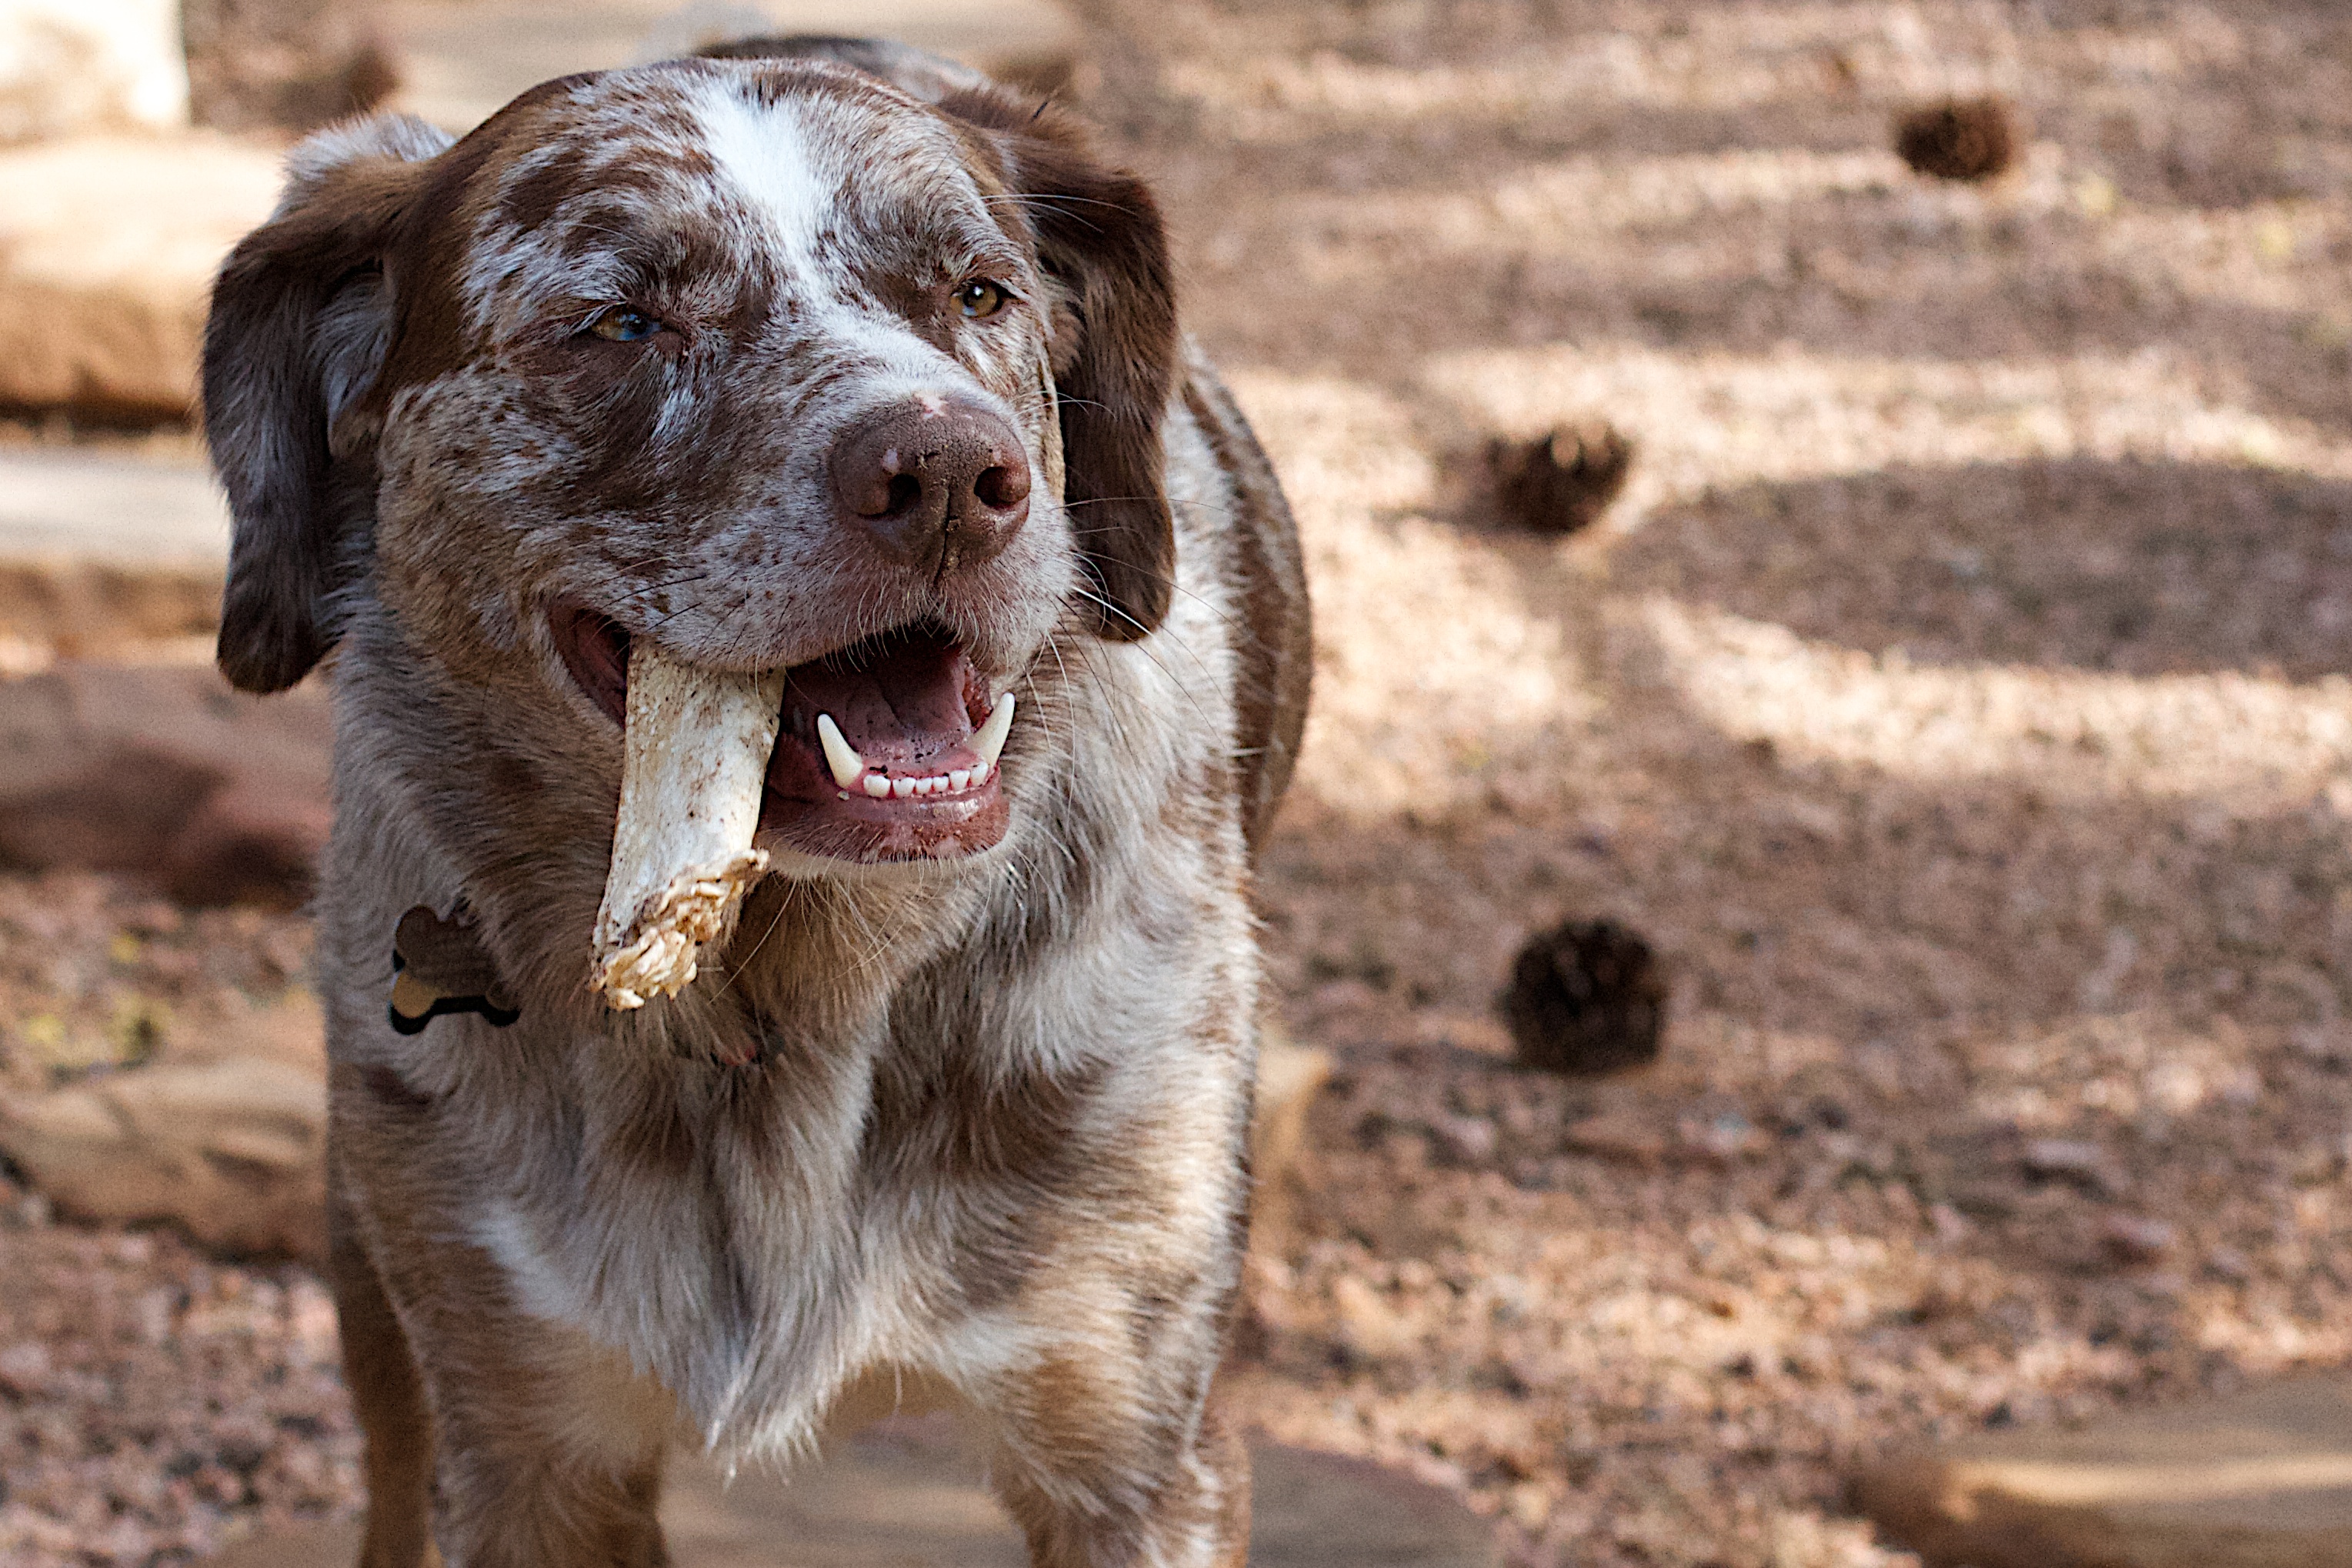
puppy, dog, mammal, vertebrate, labrador retriever, felix, dog breed, retriever, street dog, dog like mammal